Be With You (2018 film)

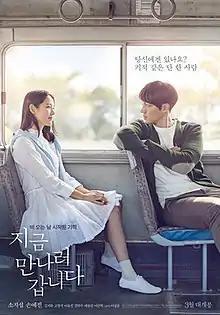
Theatrical release poster

Be With You is a 2018 South Korean romantic fantasy drama film directed by Lee Jang-hoon. It follows a man (So Ji-sub) who is reunited with his late wife (Son Ye-jin) on a rainy day, only to discover that she has no memory of their past, leading them to rediscover their love. The film is a remake of the 2004 Japanese film of the same name, which is based on a novel by Takuji Ichikawa.